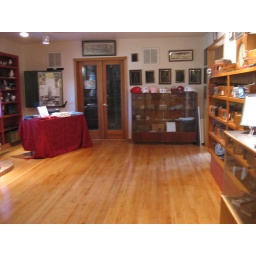
the whole museum. pigeon clocks on the right, pigeon statues on the back left, and the table with the tshirts in the front.